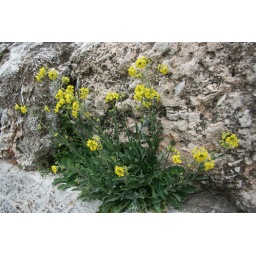
Athens Feb 2008 - flower growing in the rock of the Acropolis